Judah Baker Windmill

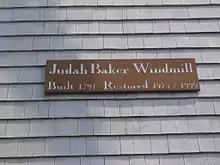

The Judah Baker Windmill is an 18th-century windmill in South Yarmouth, Massachusetts. It was named after its original builder, Judah Baker, who constructed the mill in 1791. Like many Cape Cod windmills, the windmill experienced several moves before moving to its current location at 89 River Street in Bass River, located within the Historic District of South Yarmouth.